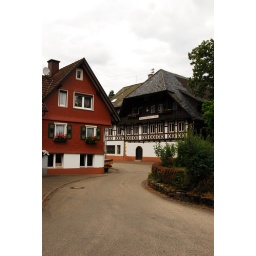
town within the black forest